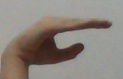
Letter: jeem